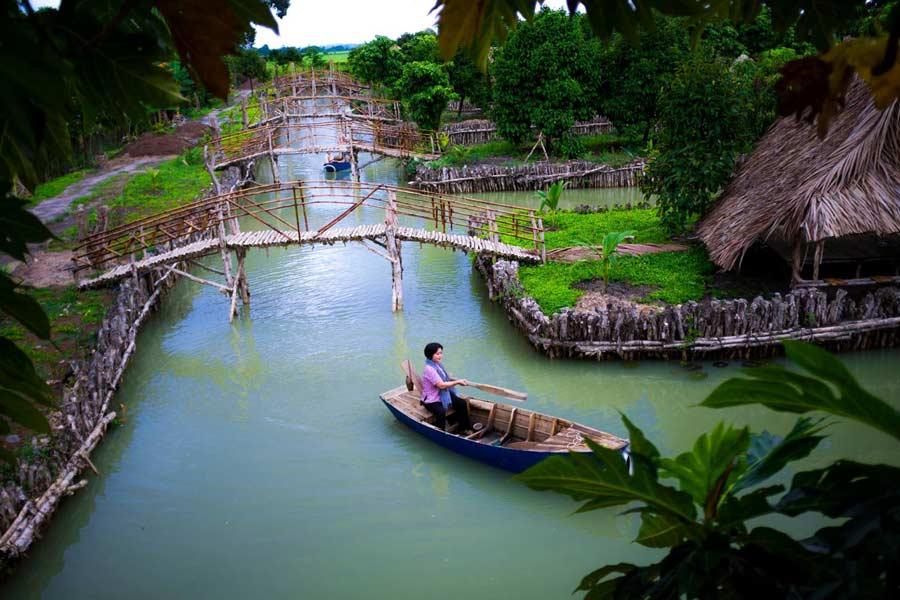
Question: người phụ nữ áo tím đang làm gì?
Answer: đang chèo xuồng